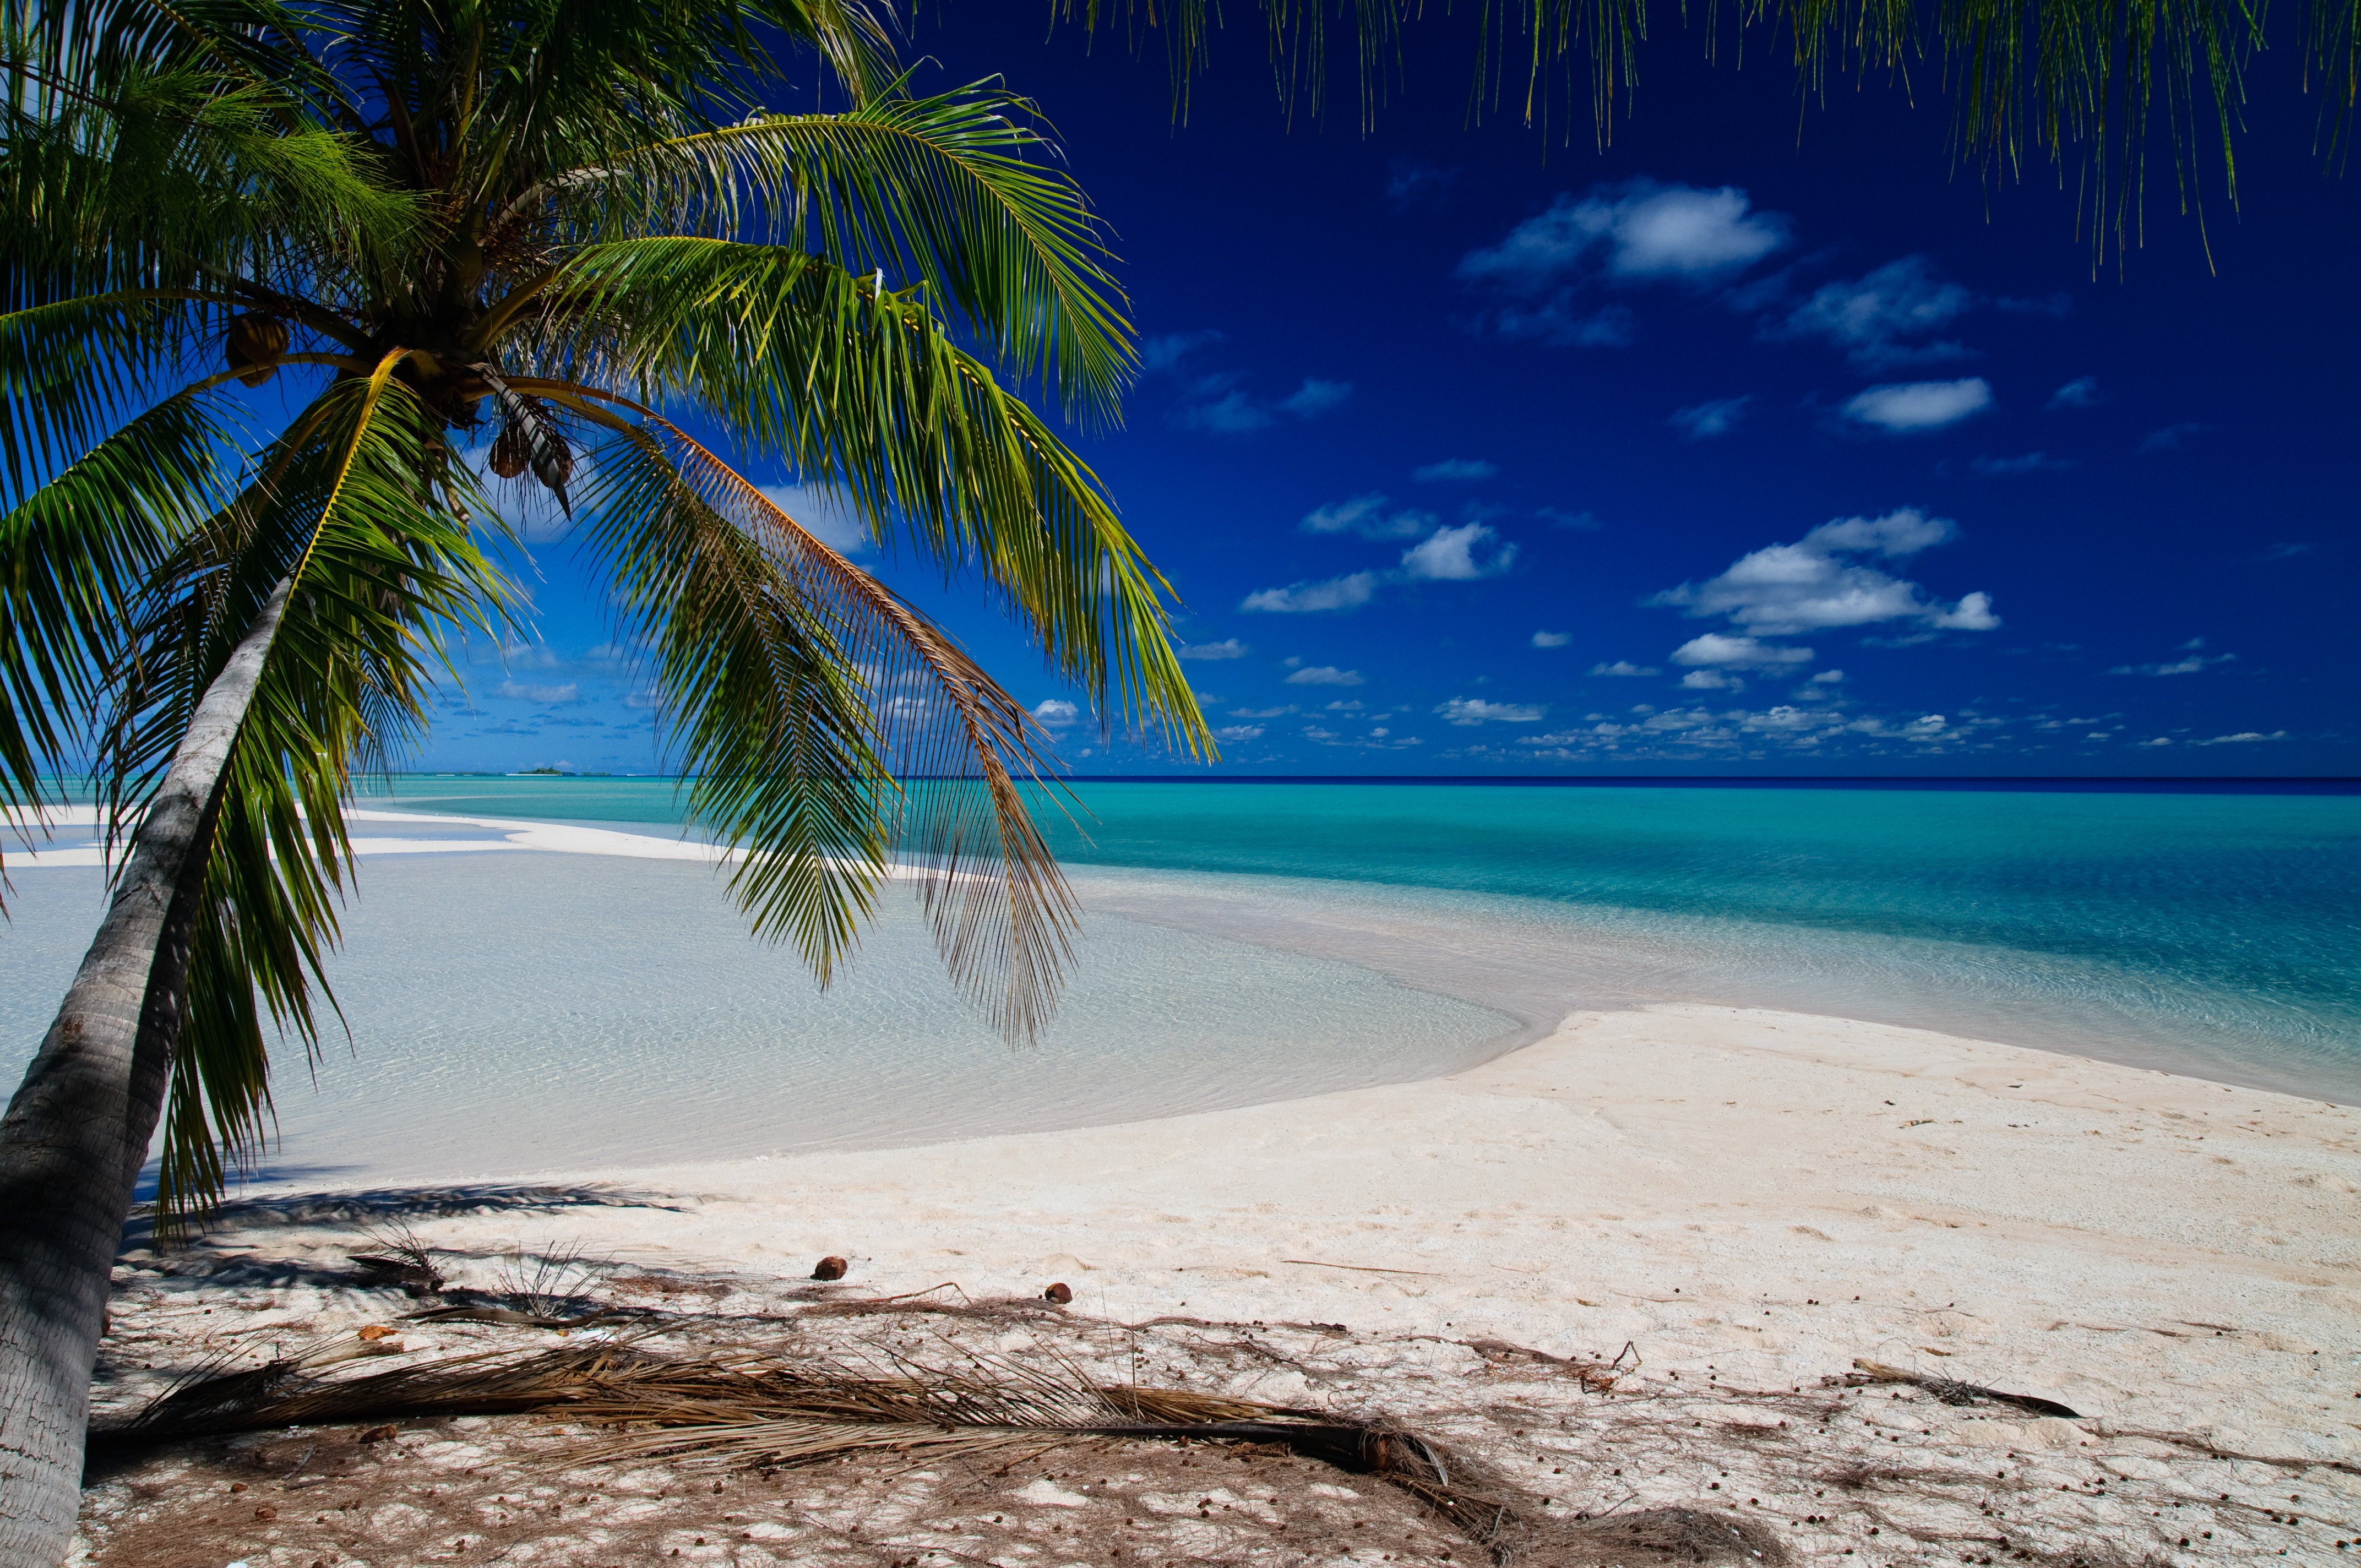
beach, sea, coast, tree, ocean, shore, vacation, lagoon, bay, island, nikon, body of water, caribbean, tropics, d300, polinesia, fakarava, arecales, palm family